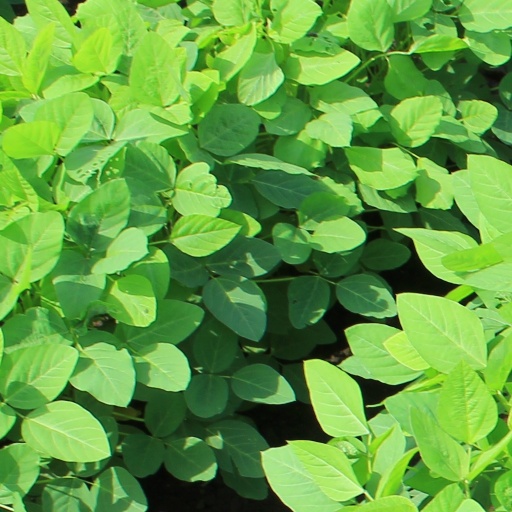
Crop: soybean